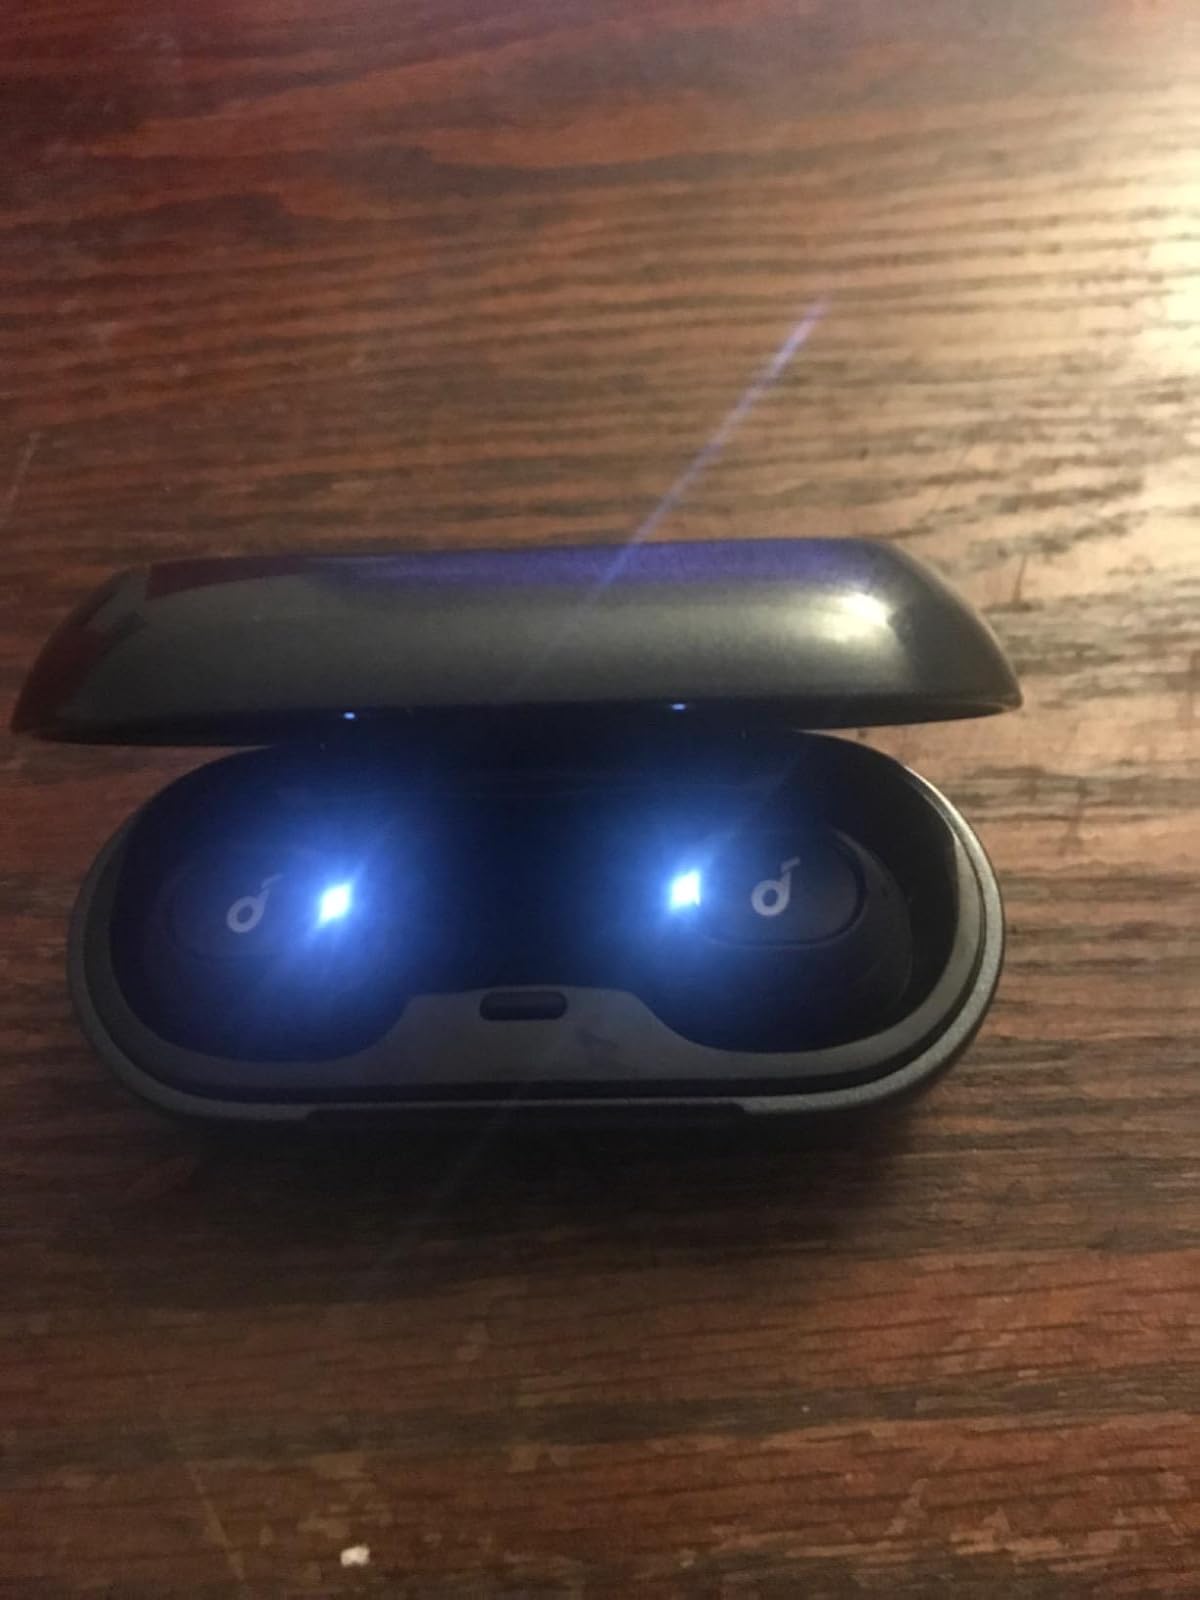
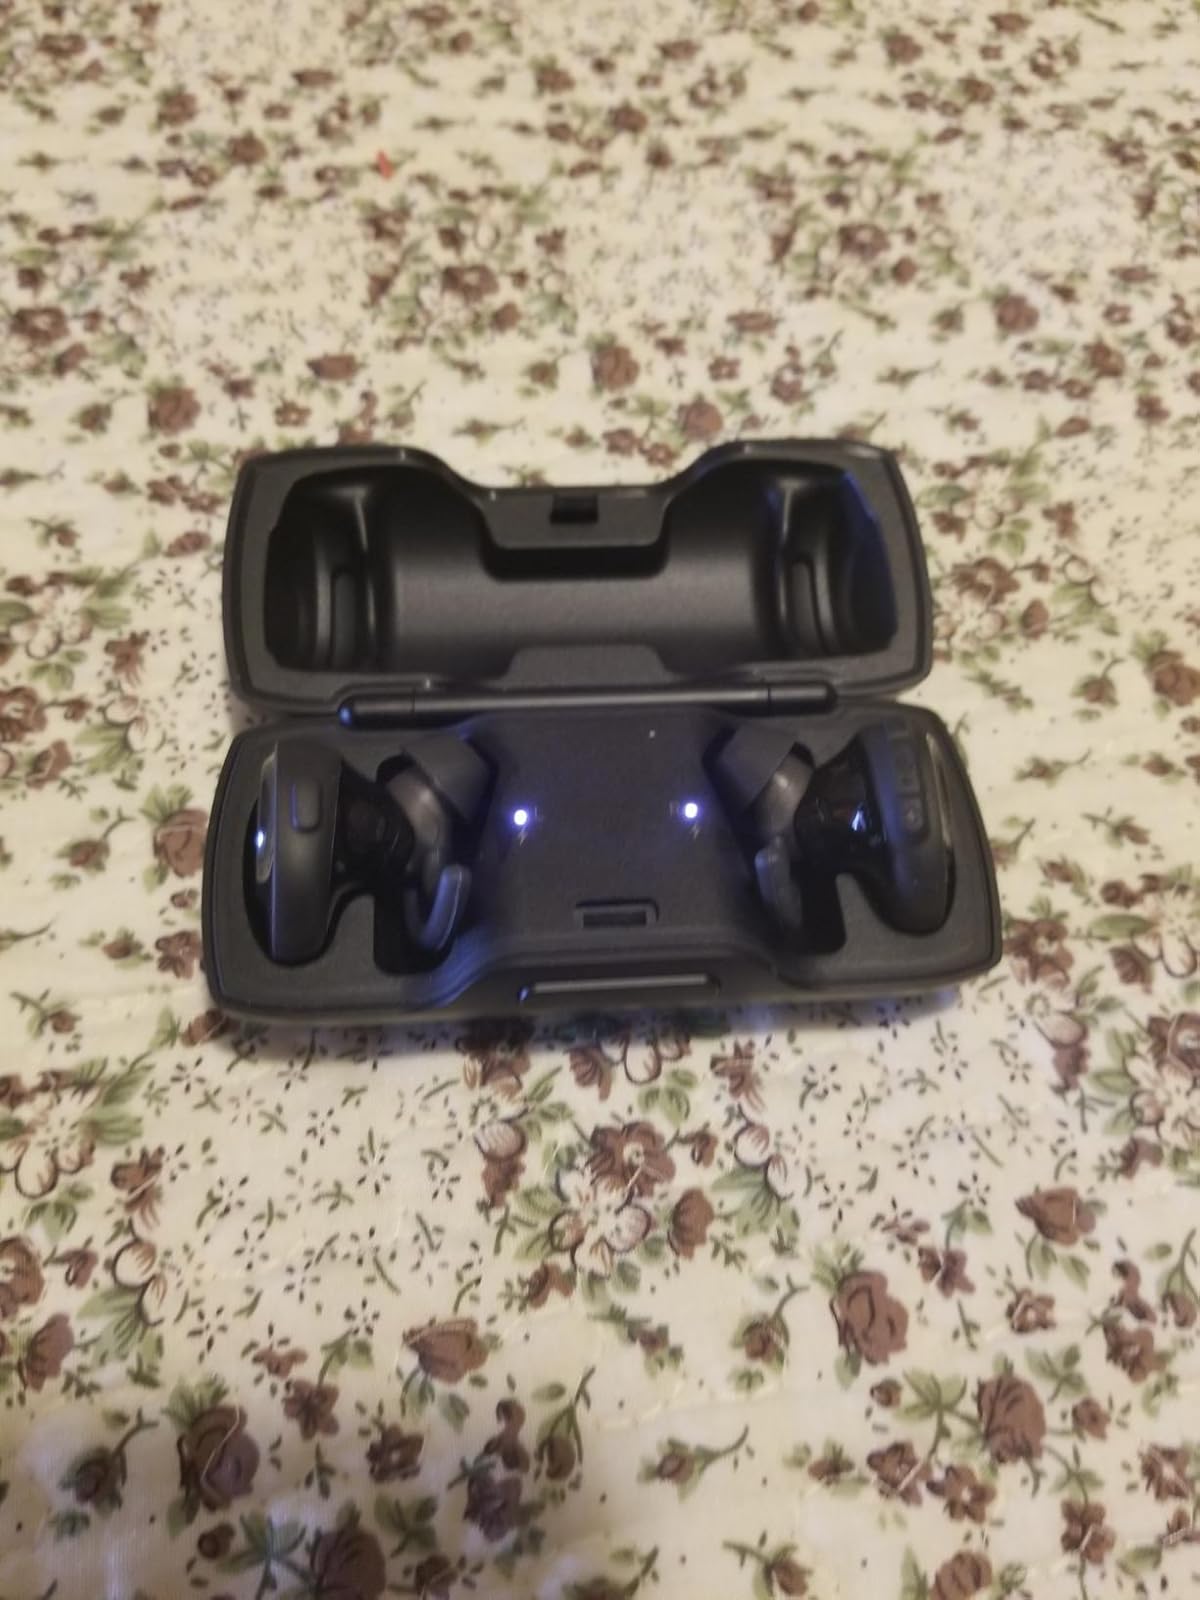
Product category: earbuds
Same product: no